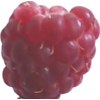
Label: raspberry